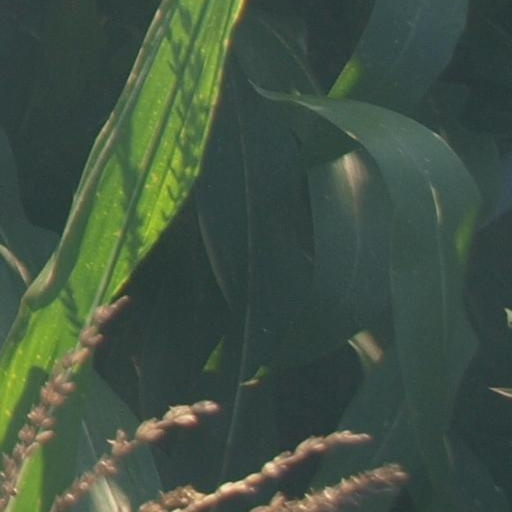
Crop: maize; corn